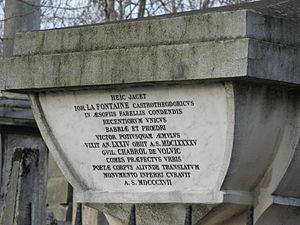
Tombe de Jean de La Fontaine au cimetière du Père-Lachaise à Paris.